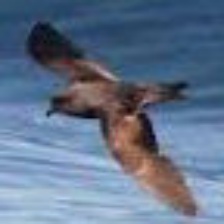
Species: ASHY STORM PETREL
Scientific name: OCEANODROMA HOMOCHROA